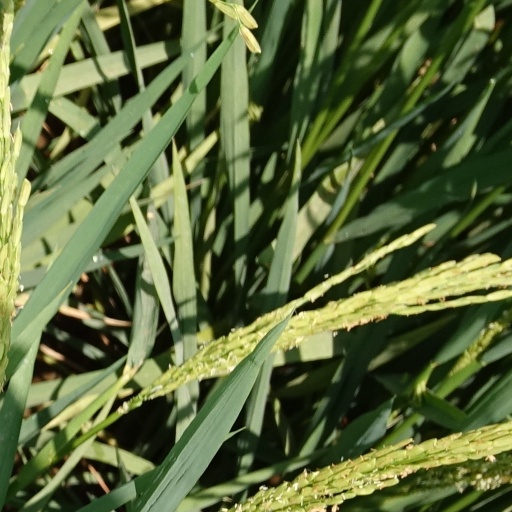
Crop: rice